Allan MacNab

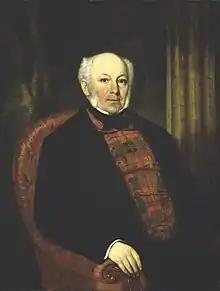
Portrait in 1853 by Théophile Hamel

Sir Allan Napier MacNab, 1st Baronet (19 February 1798 – 8 August 1862) was a Canadian political leader, land speculator and property investor, lawyer, soldier, and militia commander who served in the Legislative Assembly of Upper Canada twice (representing a different county – Wentworth and Hamilton – each time), the Legislative Assembly for the Province of Canada once, and served as joint Premier of the Province of Canada from 1854 to 1856. MacNab was "likely the largest land speculator in Upper Canada during his time" as mentioned both in his official biography in retrospect and in 1842 by Sir Charles Bagot.